Horňácko

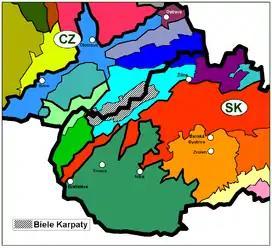
White Carpathians within the geomorphological division of Slovakia and the Czech Republic

Microregion Horňácko is located in the northwest foothills of the southern part of the White Carpathians, close to the border with Slovakia. The highest peak of the region is Velká Javořina (970 m above sea level), a traditional place of meetings between Czechs and Slovaks. Horňácko consists of nine municipalities: Lipov, Louka, Malá Vrbka, Hrubá Vrbka, Javorník, Kuželov, Suchov and Nová Lhota (the village of Vápenky, a part of Nová Lhota, is sometimes considered as the tenth village of Horňácko); the centre of the area is the village Velká nad Veličkou. The highest located village is Nová Lhota, 467 m. above sea level; the lowest is Lipov, located at 240 m. above sea level. The climatic conditions are different from the nearby region of Moravian Slovakia, Horňácko is a subregion of Moravian Slovakia. the hilly and somewhat isolated landscape has influenced crafts, folk costume, arts, traditions, the development and distinctive regional character of the area. The extraordinarily well-preserved historical landscape of the Horňácko region was shaped by traditional ways of farming, by the natural diversity and historical development of the area, and by remoteness from industrial centers.